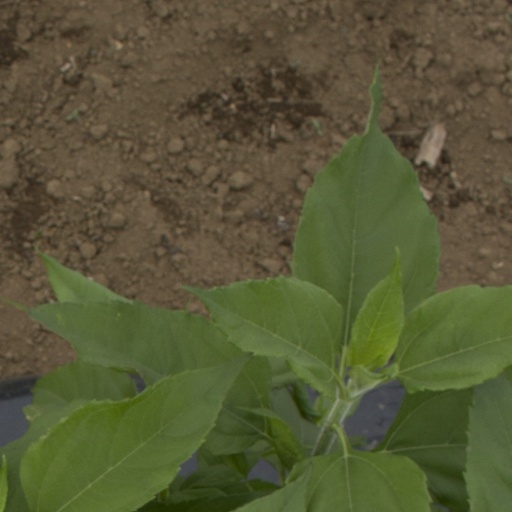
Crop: Jerusalem artichoke